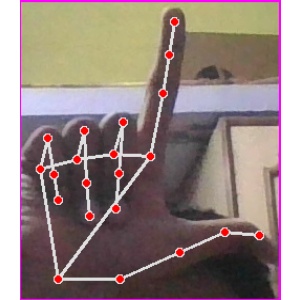
अक्षर: ल